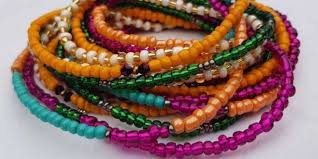
Waaw nataal bii ay fer la. Waaw ay fer la. Fer yi am na yu mboq, am na fer yu bula, am na fer yu "bleu turquoise, am na fer yu roos "waaw fer yu bari daal la yu nu boole.